Abraham Mintchine

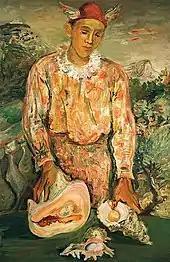
In "Pierrot" (oil, 92x60cm), mystical elements can be observed.

Mintchine's art reflects an exceptional intensity. His artwork is less tormented than Soutine's, conveying passion through great poetry (often with the addition of mystical elements). Mintchine's life was short but very prolific. Suffering from tuberculosis, he died at only 33 of a brain aneurysm (or possibly heart attack) while painting "The Hill with Red Flowers".